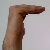
The image shows a hand gesture representing a space in Indian Sign Language.